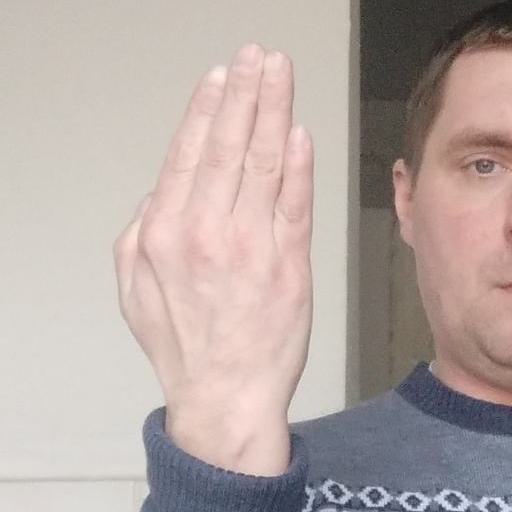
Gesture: stop_inverted